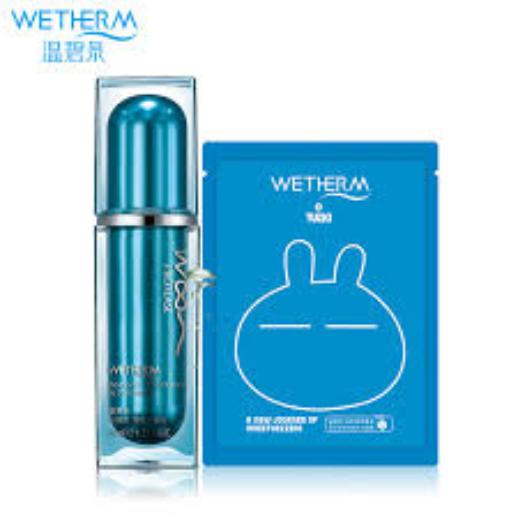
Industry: Necessities